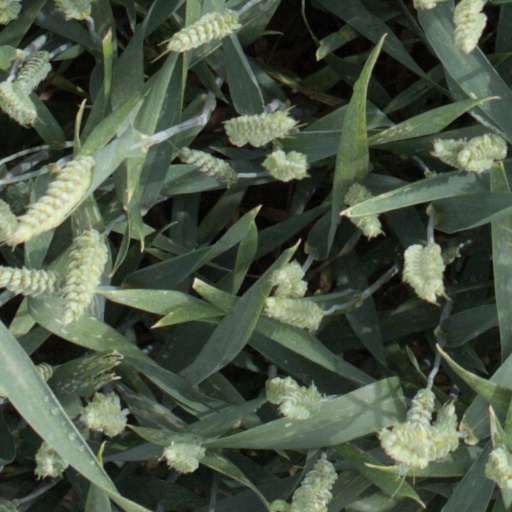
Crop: wheat